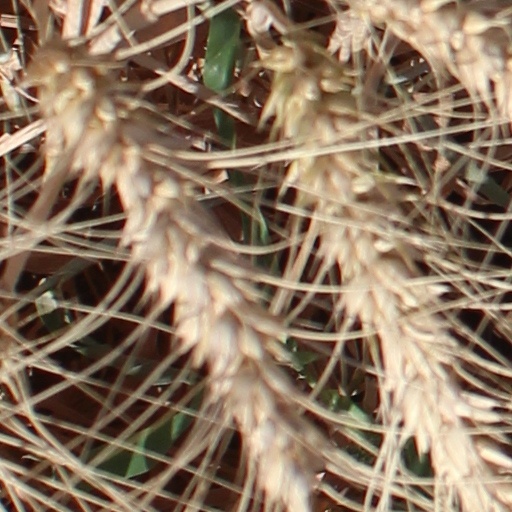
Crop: wheat